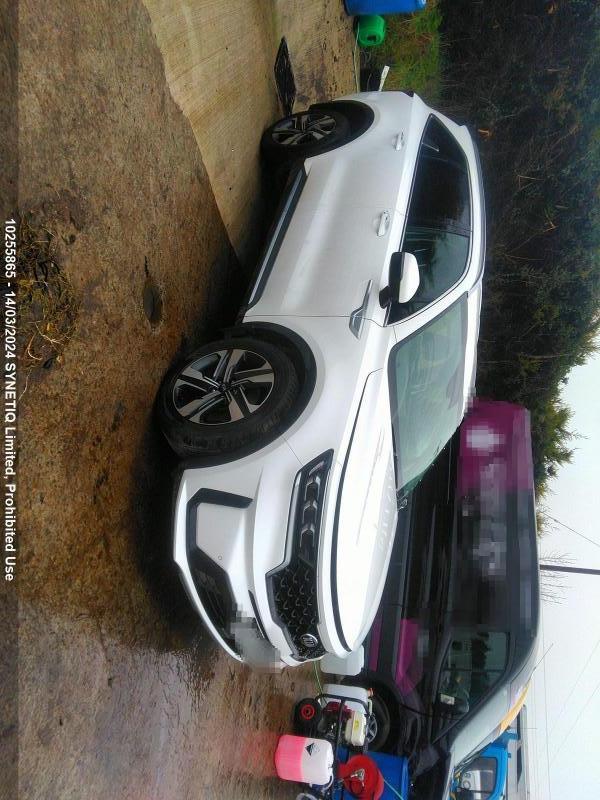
Aucun dommage détecté.
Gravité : aucun